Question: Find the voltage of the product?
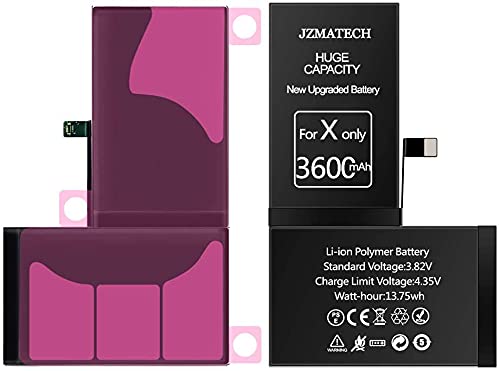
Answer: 3.82 volt